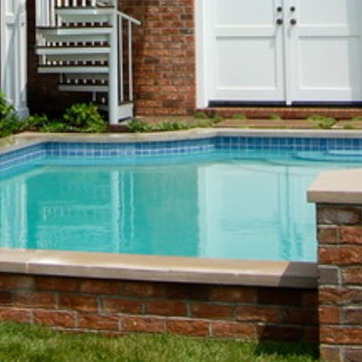
Material: water